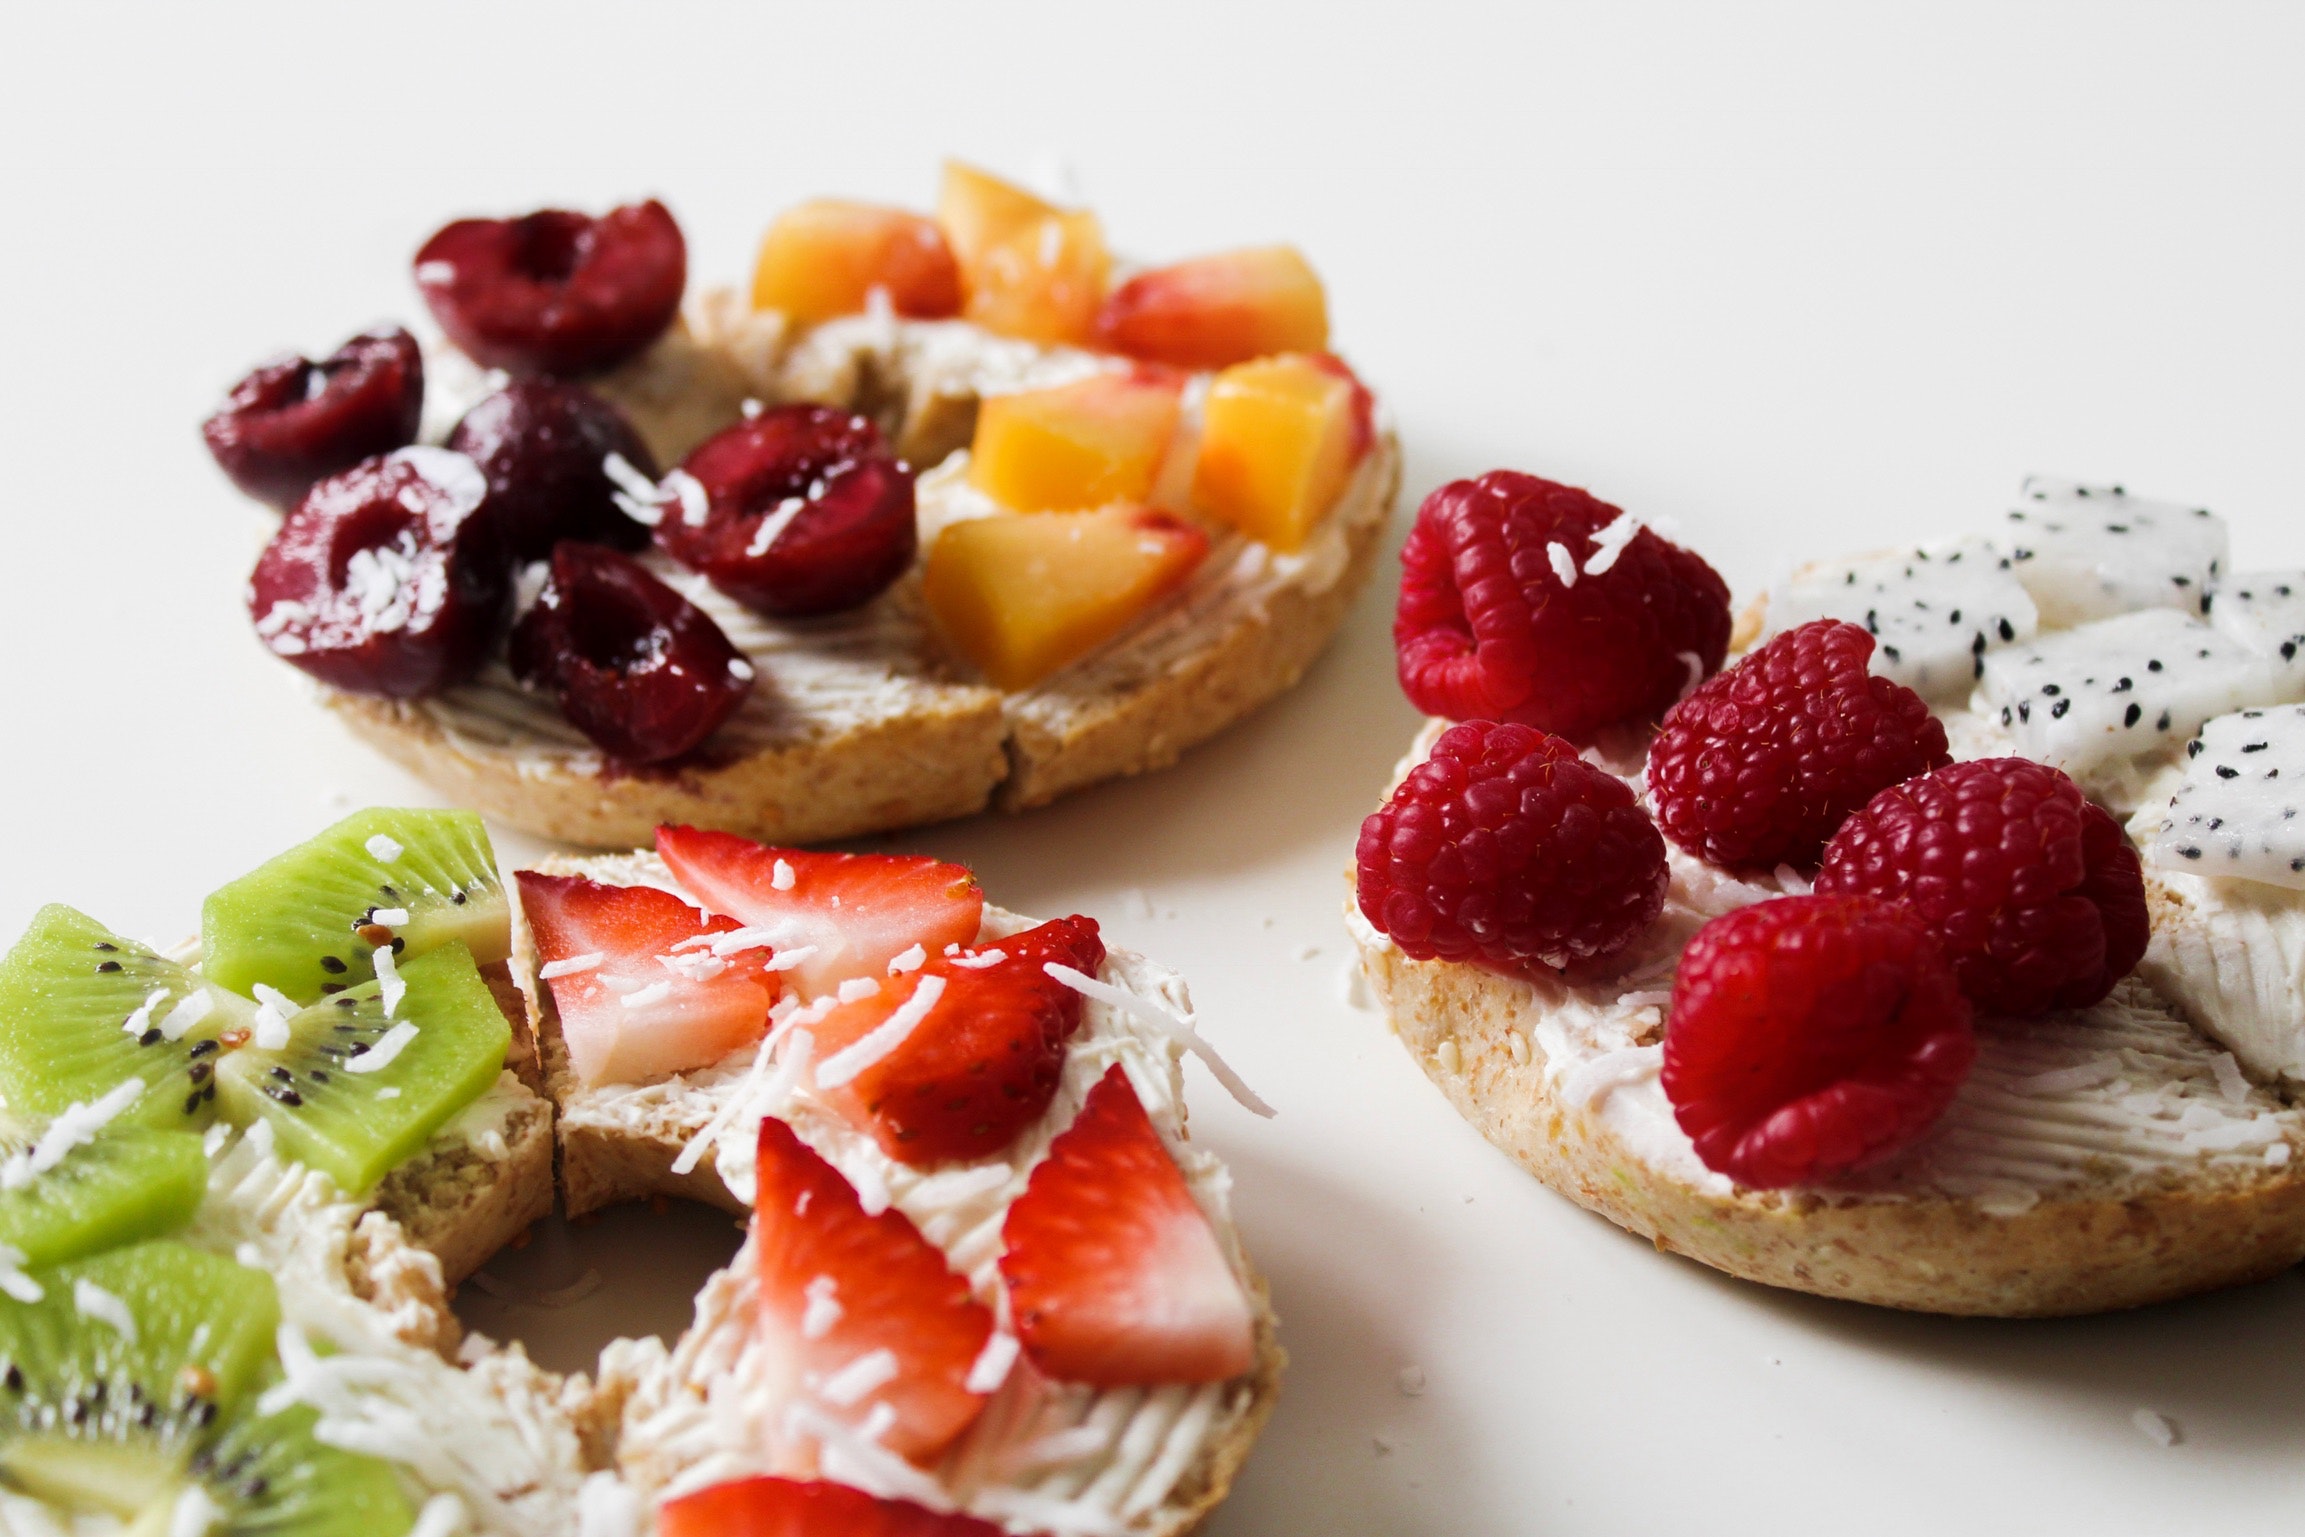
dish, food, cuisine, ingredient, bruschetta, appetizer, baked goods, finger food, produce, staple food, strawberry, hors d oeuvre, fruit, breakfast, dessert, recipe, brunch, strawberries, dairy, canape, bread, garnish